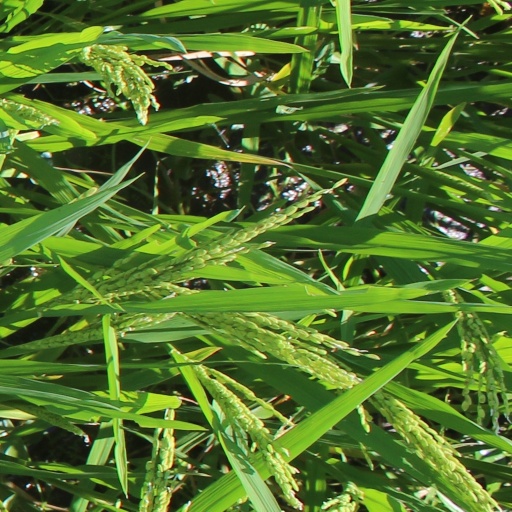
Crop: rice